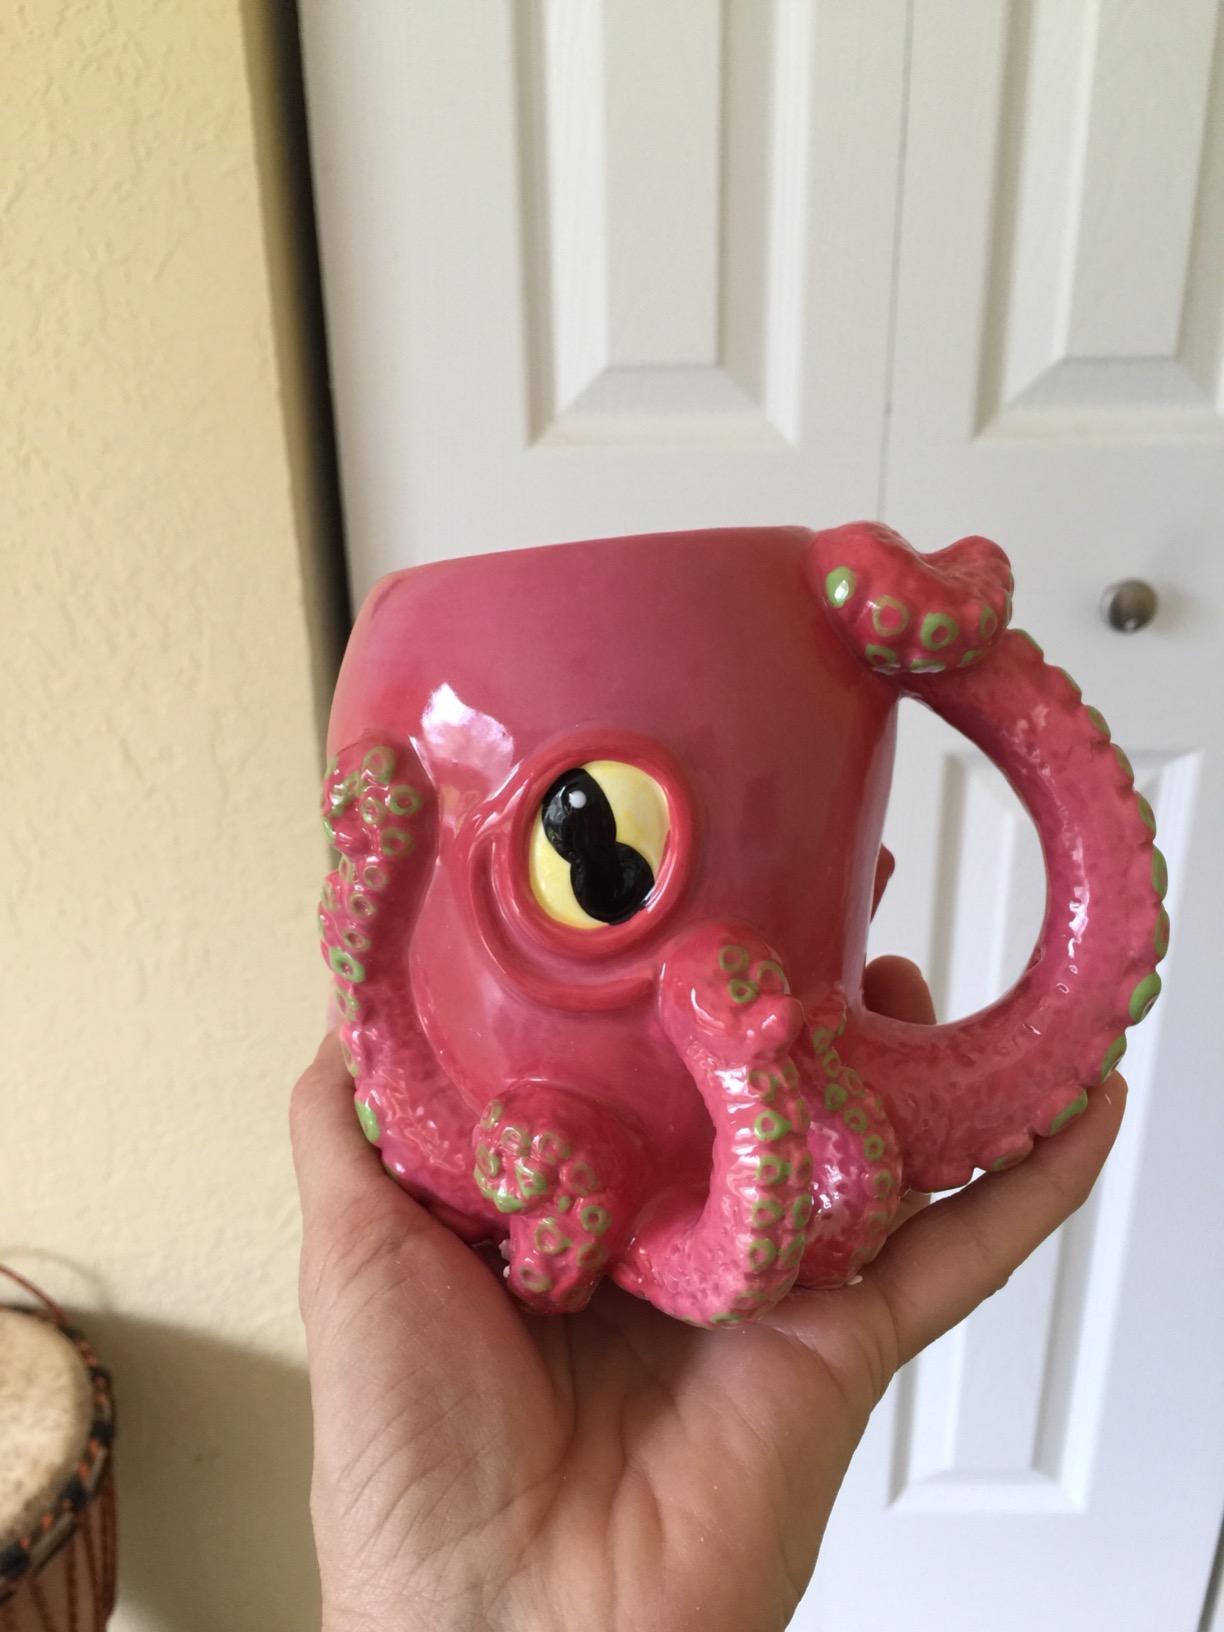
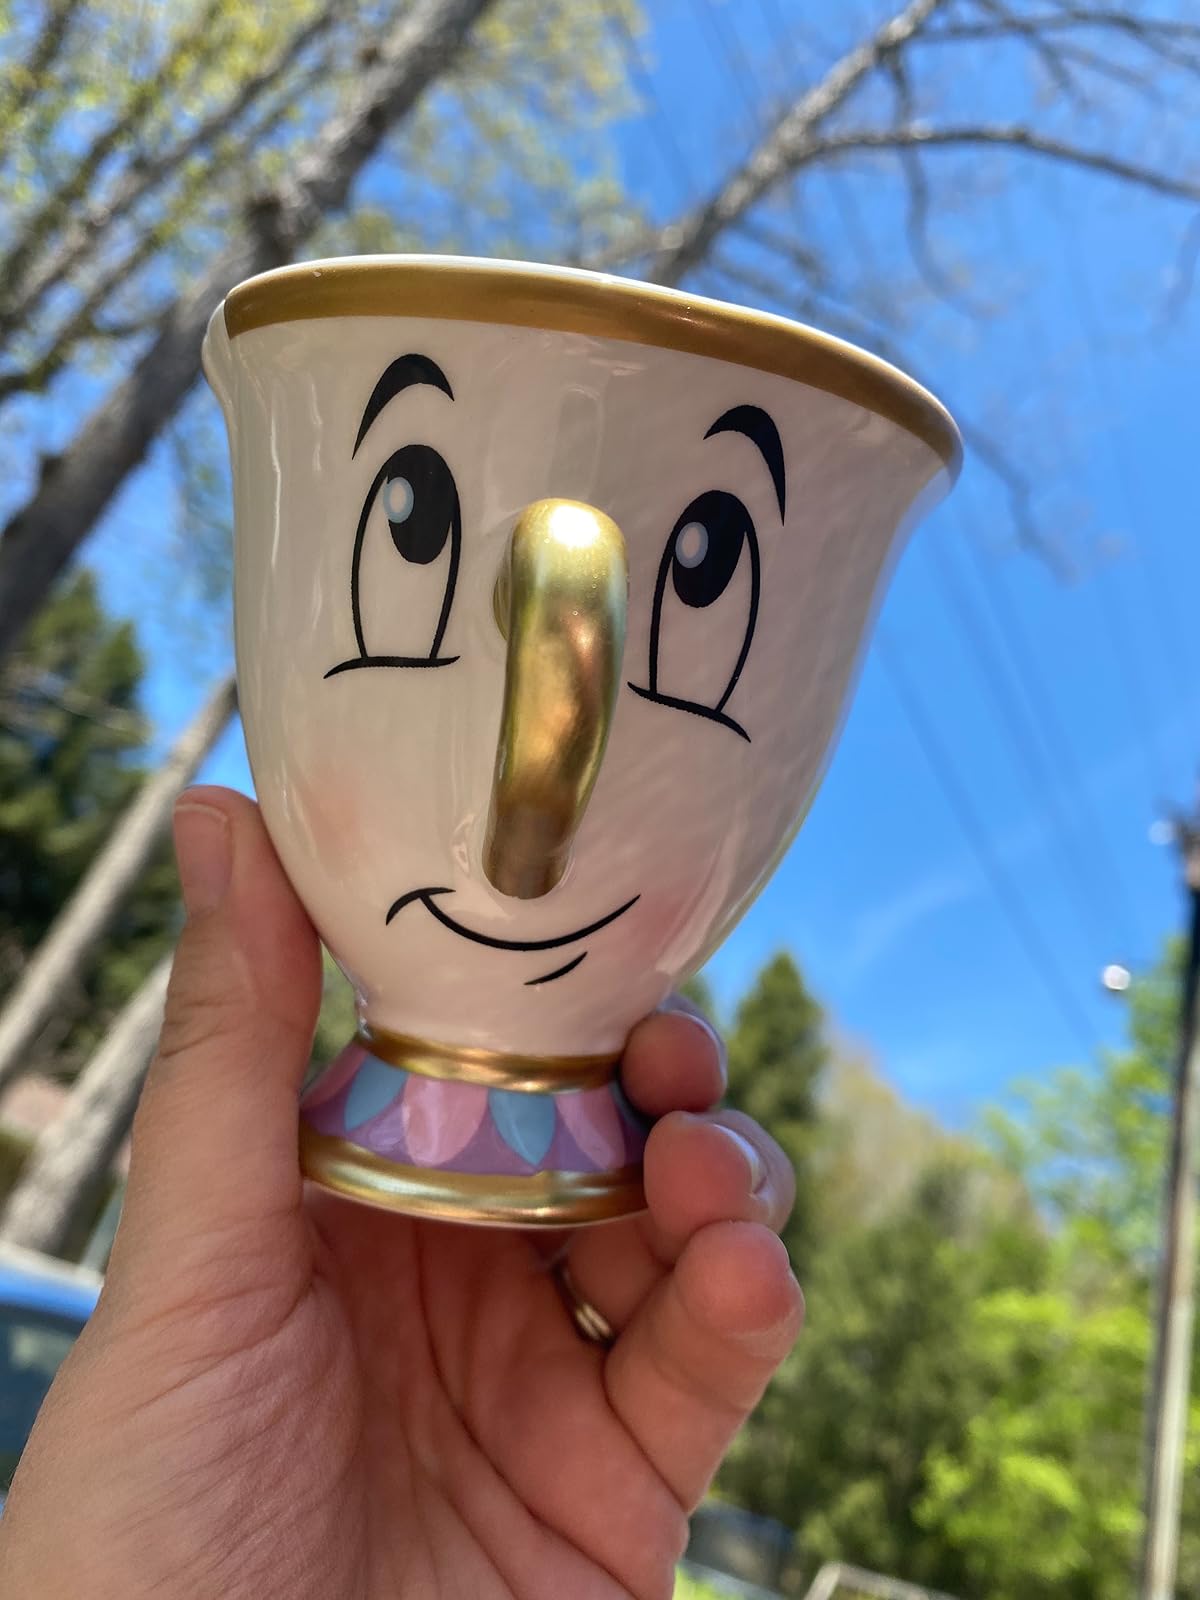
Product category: items_mug
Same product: no